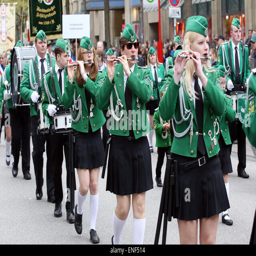
participants of day during a parade .